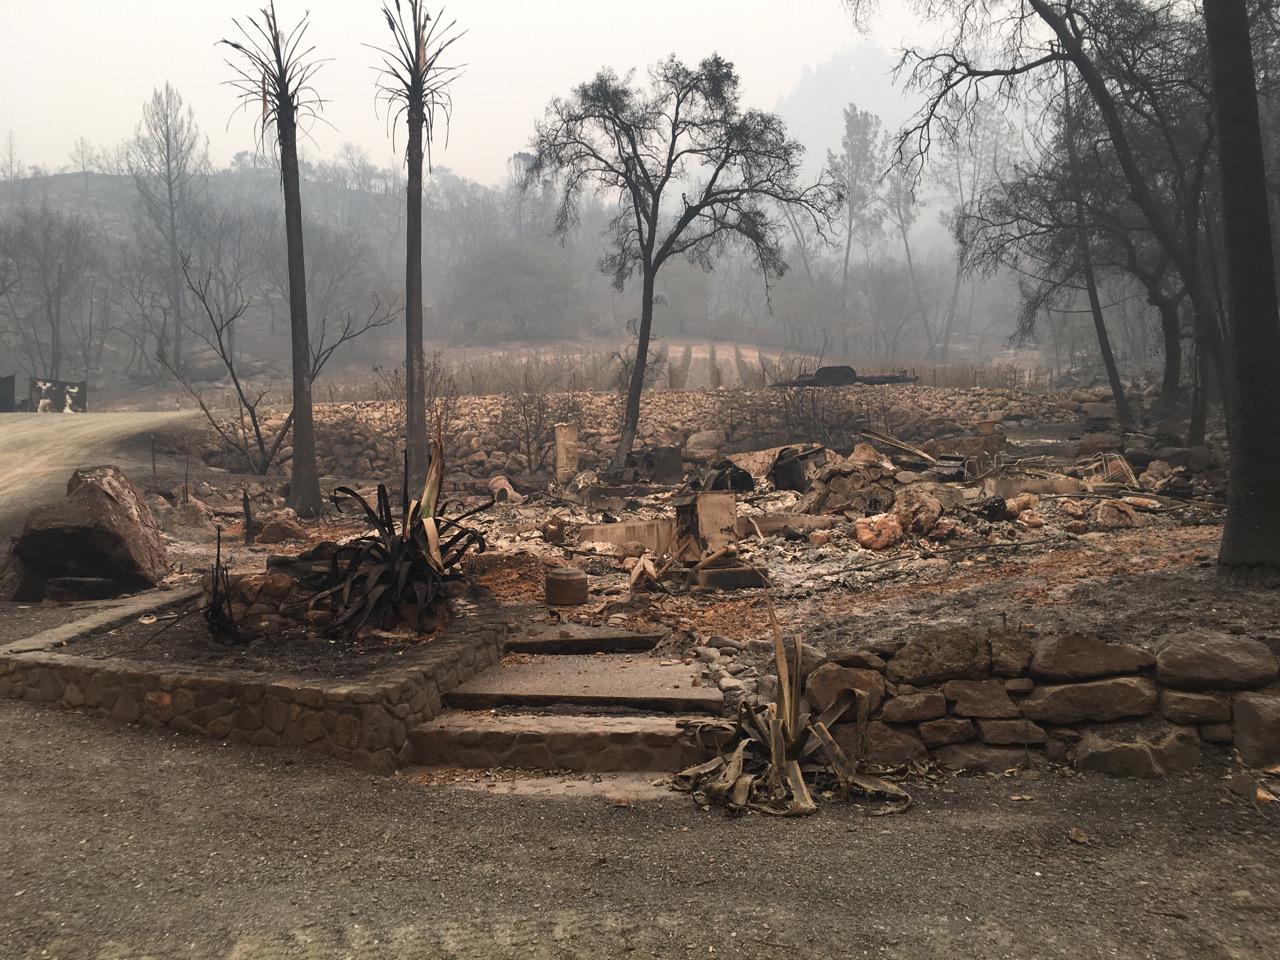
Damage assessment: destroyed